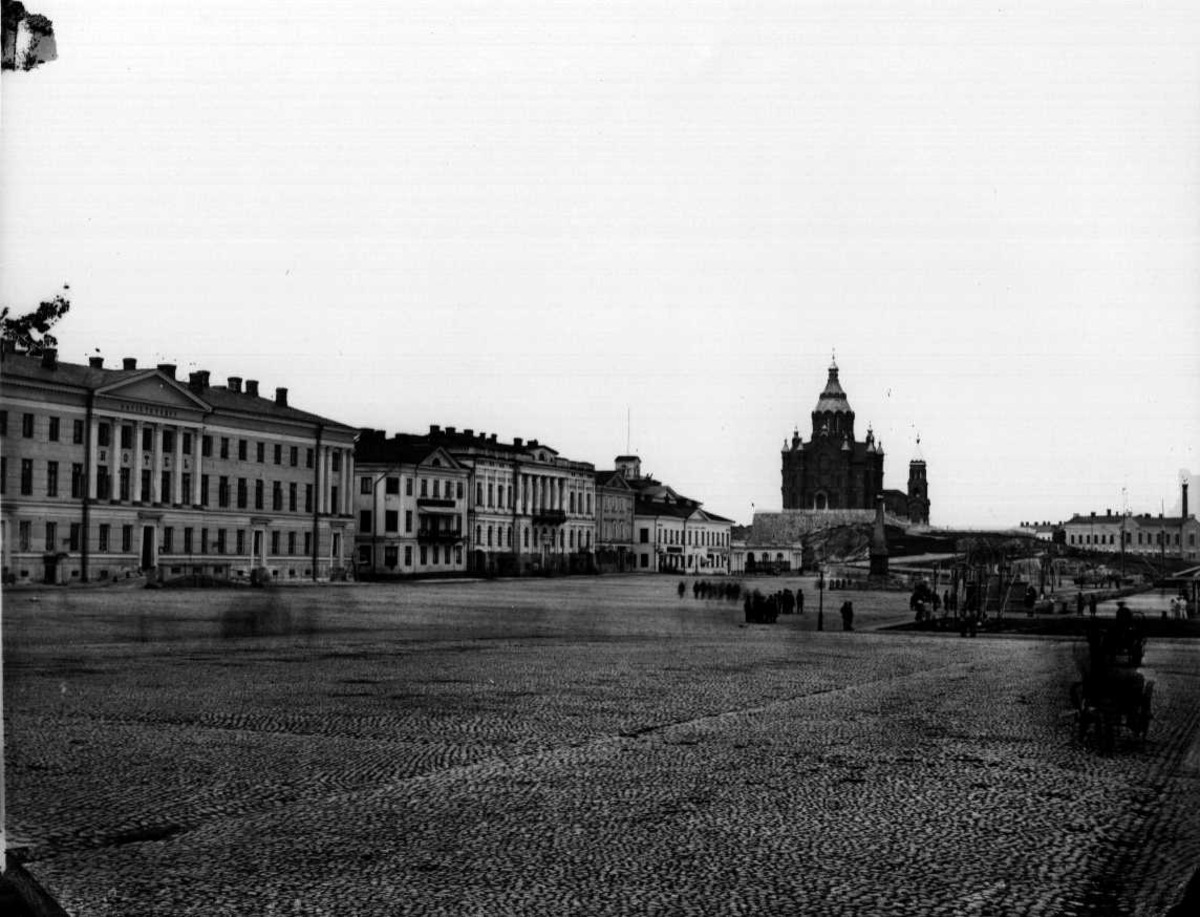
Kauppatori
sisällön kuvaus: Kauppatori. Esplanaatin Pohjoiskatu 11-13, 9, 7, 5, 3, 1.

Taustalla

Uspenskin

katedraali ja Rahapaja. mustavalkoinen
Kuvaaja: Hoffers, Eugen, valokuvaaja
Ajankohta: kuvausaika 1869 - 1872
Paikka: Suomi, Uusimaa, Helsinki, Katajanokka Helsinki, Pohjoisesplanadi 11-13, 9, 7, 5, 3, 1
Aiheet: aukiot, kirkkorakennukset, hotellit